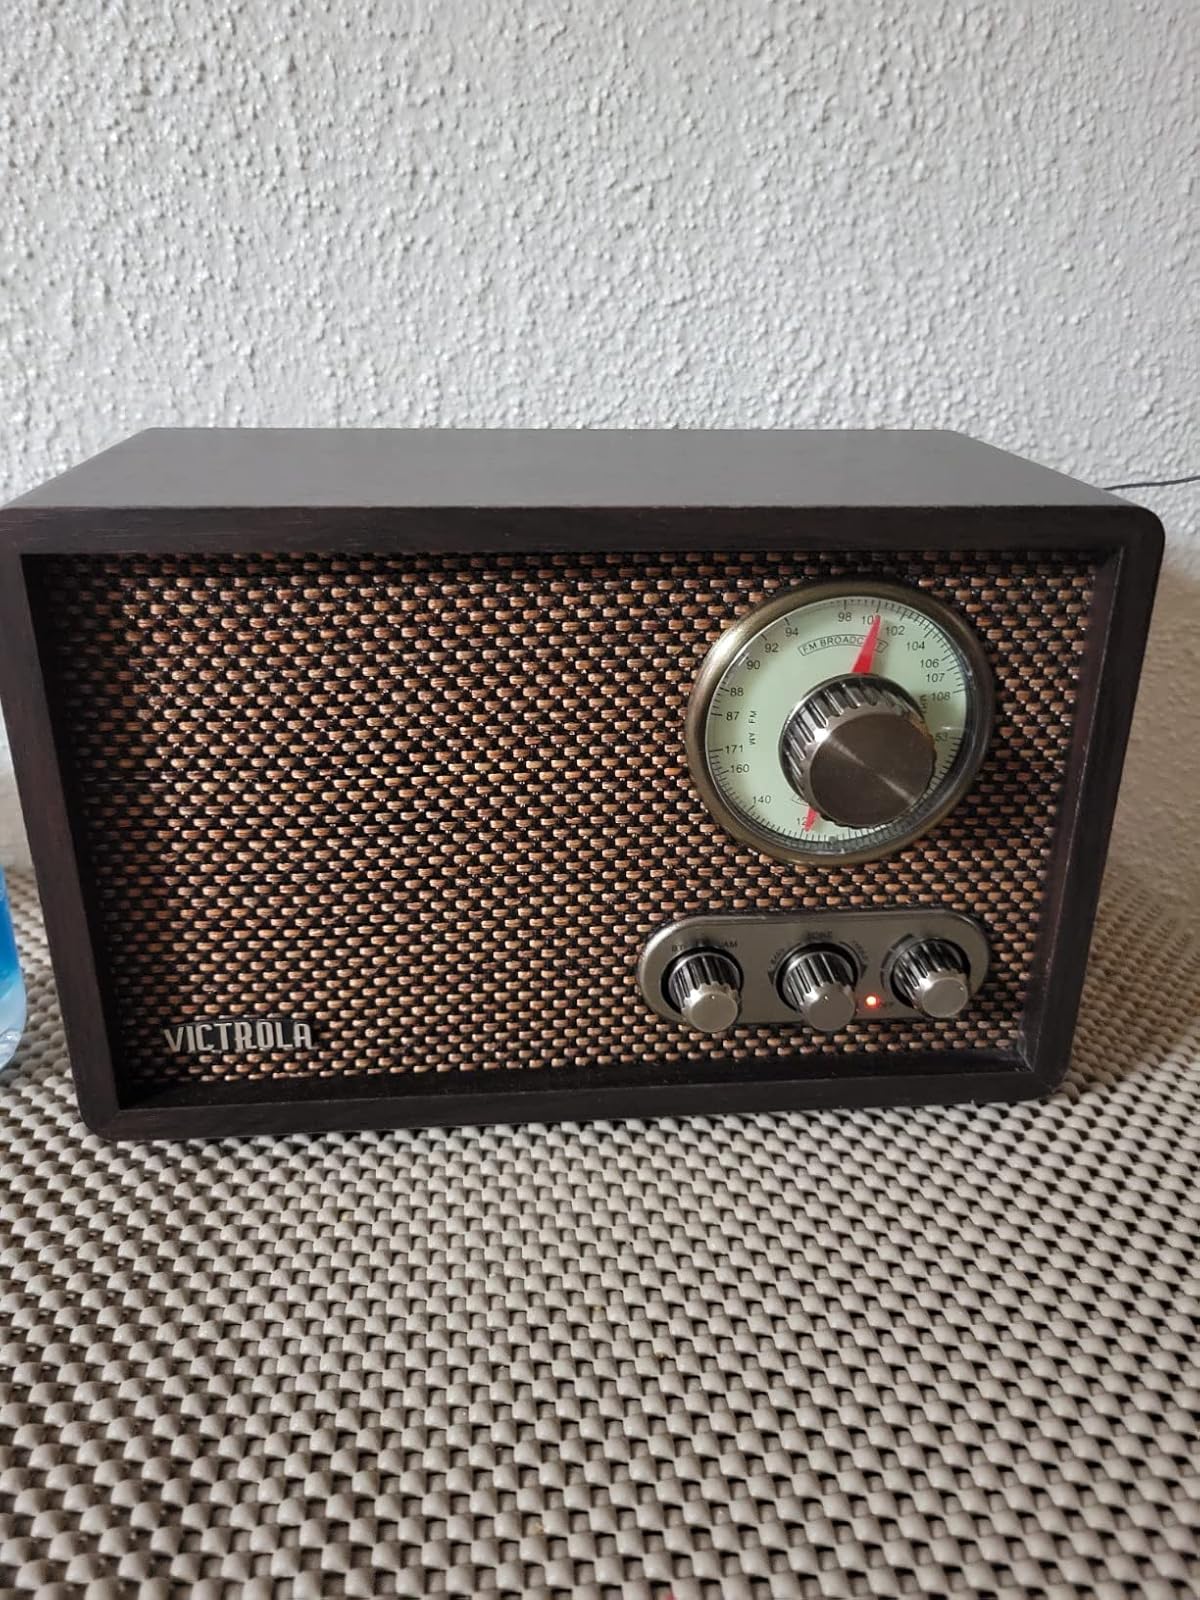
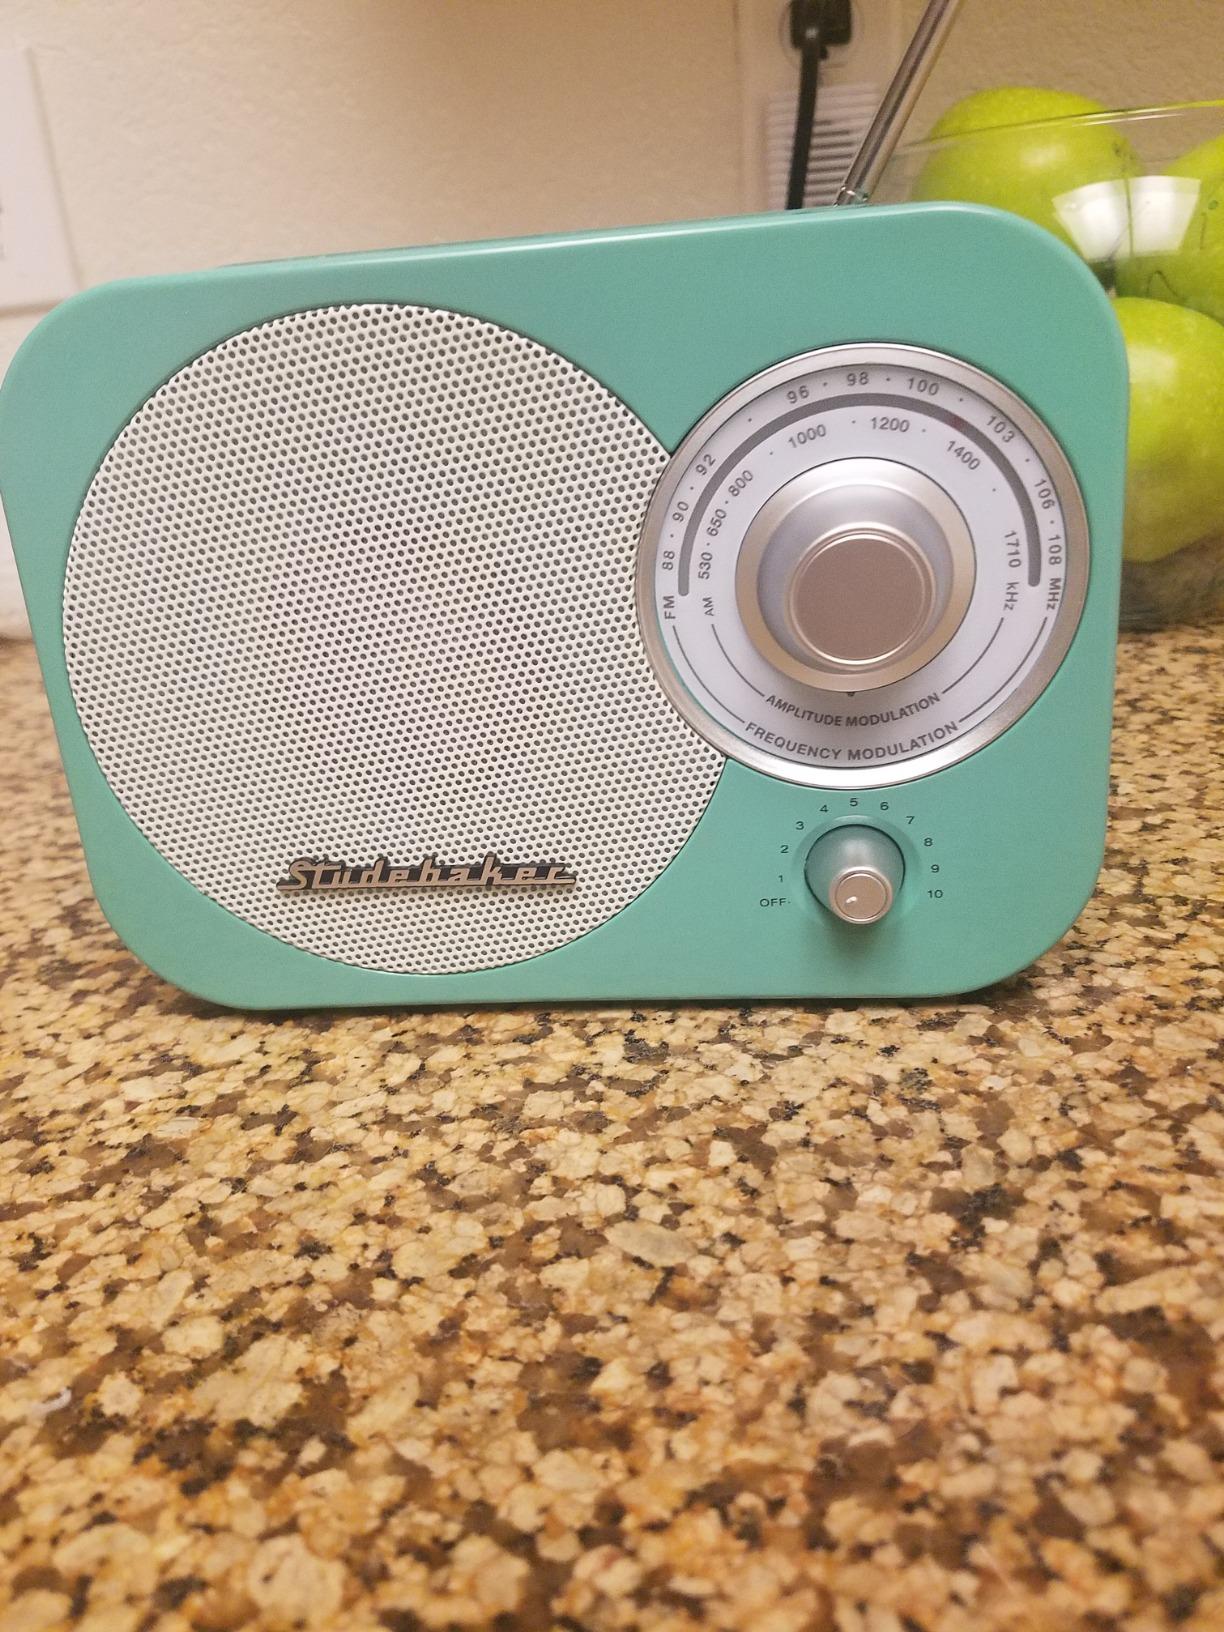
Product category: radio
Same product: no